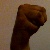
The image shows a hand gesture representing the letter 'M' in Indian Sign Language.